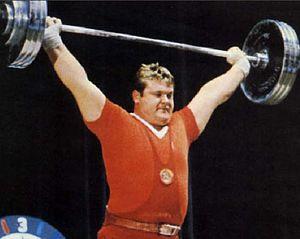
Leonid Ivanovych Zhabotynsky, Leonid Ivanovitch Jabotinski ; né le 28 janvier 1938 à Ouspenka et mort le 14 janvier 2016 à Zaporijia, est un haltérophile ukrainien, représentant l'Union soviétique. Il est double champion olympique dans la catégorie des + de 90 kg.